Bleiburg

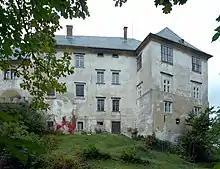
Bleiburg Castle

The area was part of the "Liupicdorf" estate in the Duchy of Carinthia, which about 1000 Bishop Albuin I of Brixen dedicated to his brother Count Aribo. The oldest surviving document mentioning the town as "castrum et forum Pliburch" is dated to 1228. The comital estates of Bleiburg Castle were seized by the Habsburg dukes Albert III and Leopold III in 1369, the settlement received town privileges the next year. On 16 March 1393 Duke Albert granted the citizens the right to hold the annual "Wiesenmarkt" ('meadow market') fair, which has taken place on 1 September every year up to today at least since 1428. In 1601 the castle was ceded to the Thurn-Valsassina comital family, who had it rebuilt in its present Renaissance style and still owns it today, together with the nearby Castle Hagenegg in Eisenkappel-Vellach.